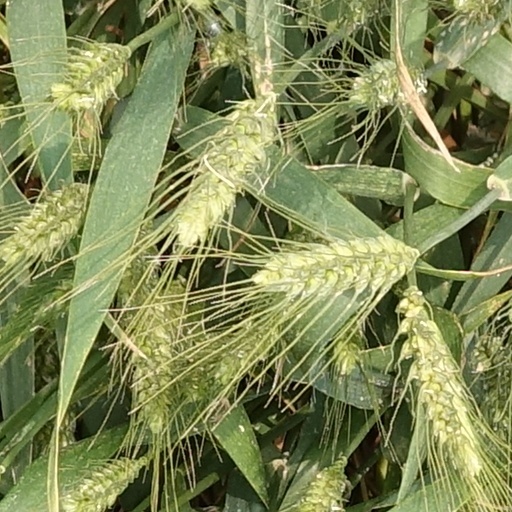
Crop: wheat